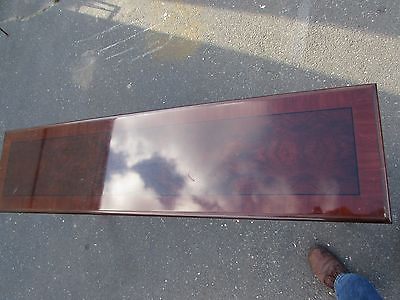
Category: table